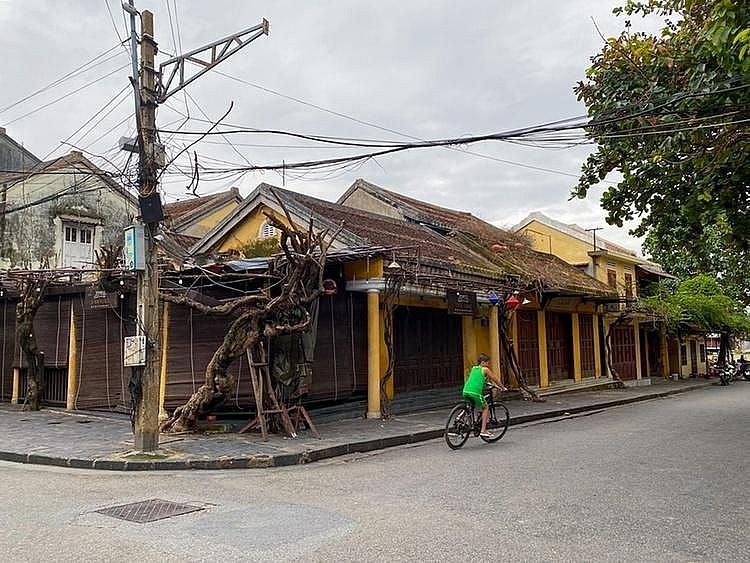
có một người mặc áo xanh đang đi chuyển bằng xe đạp trên đường